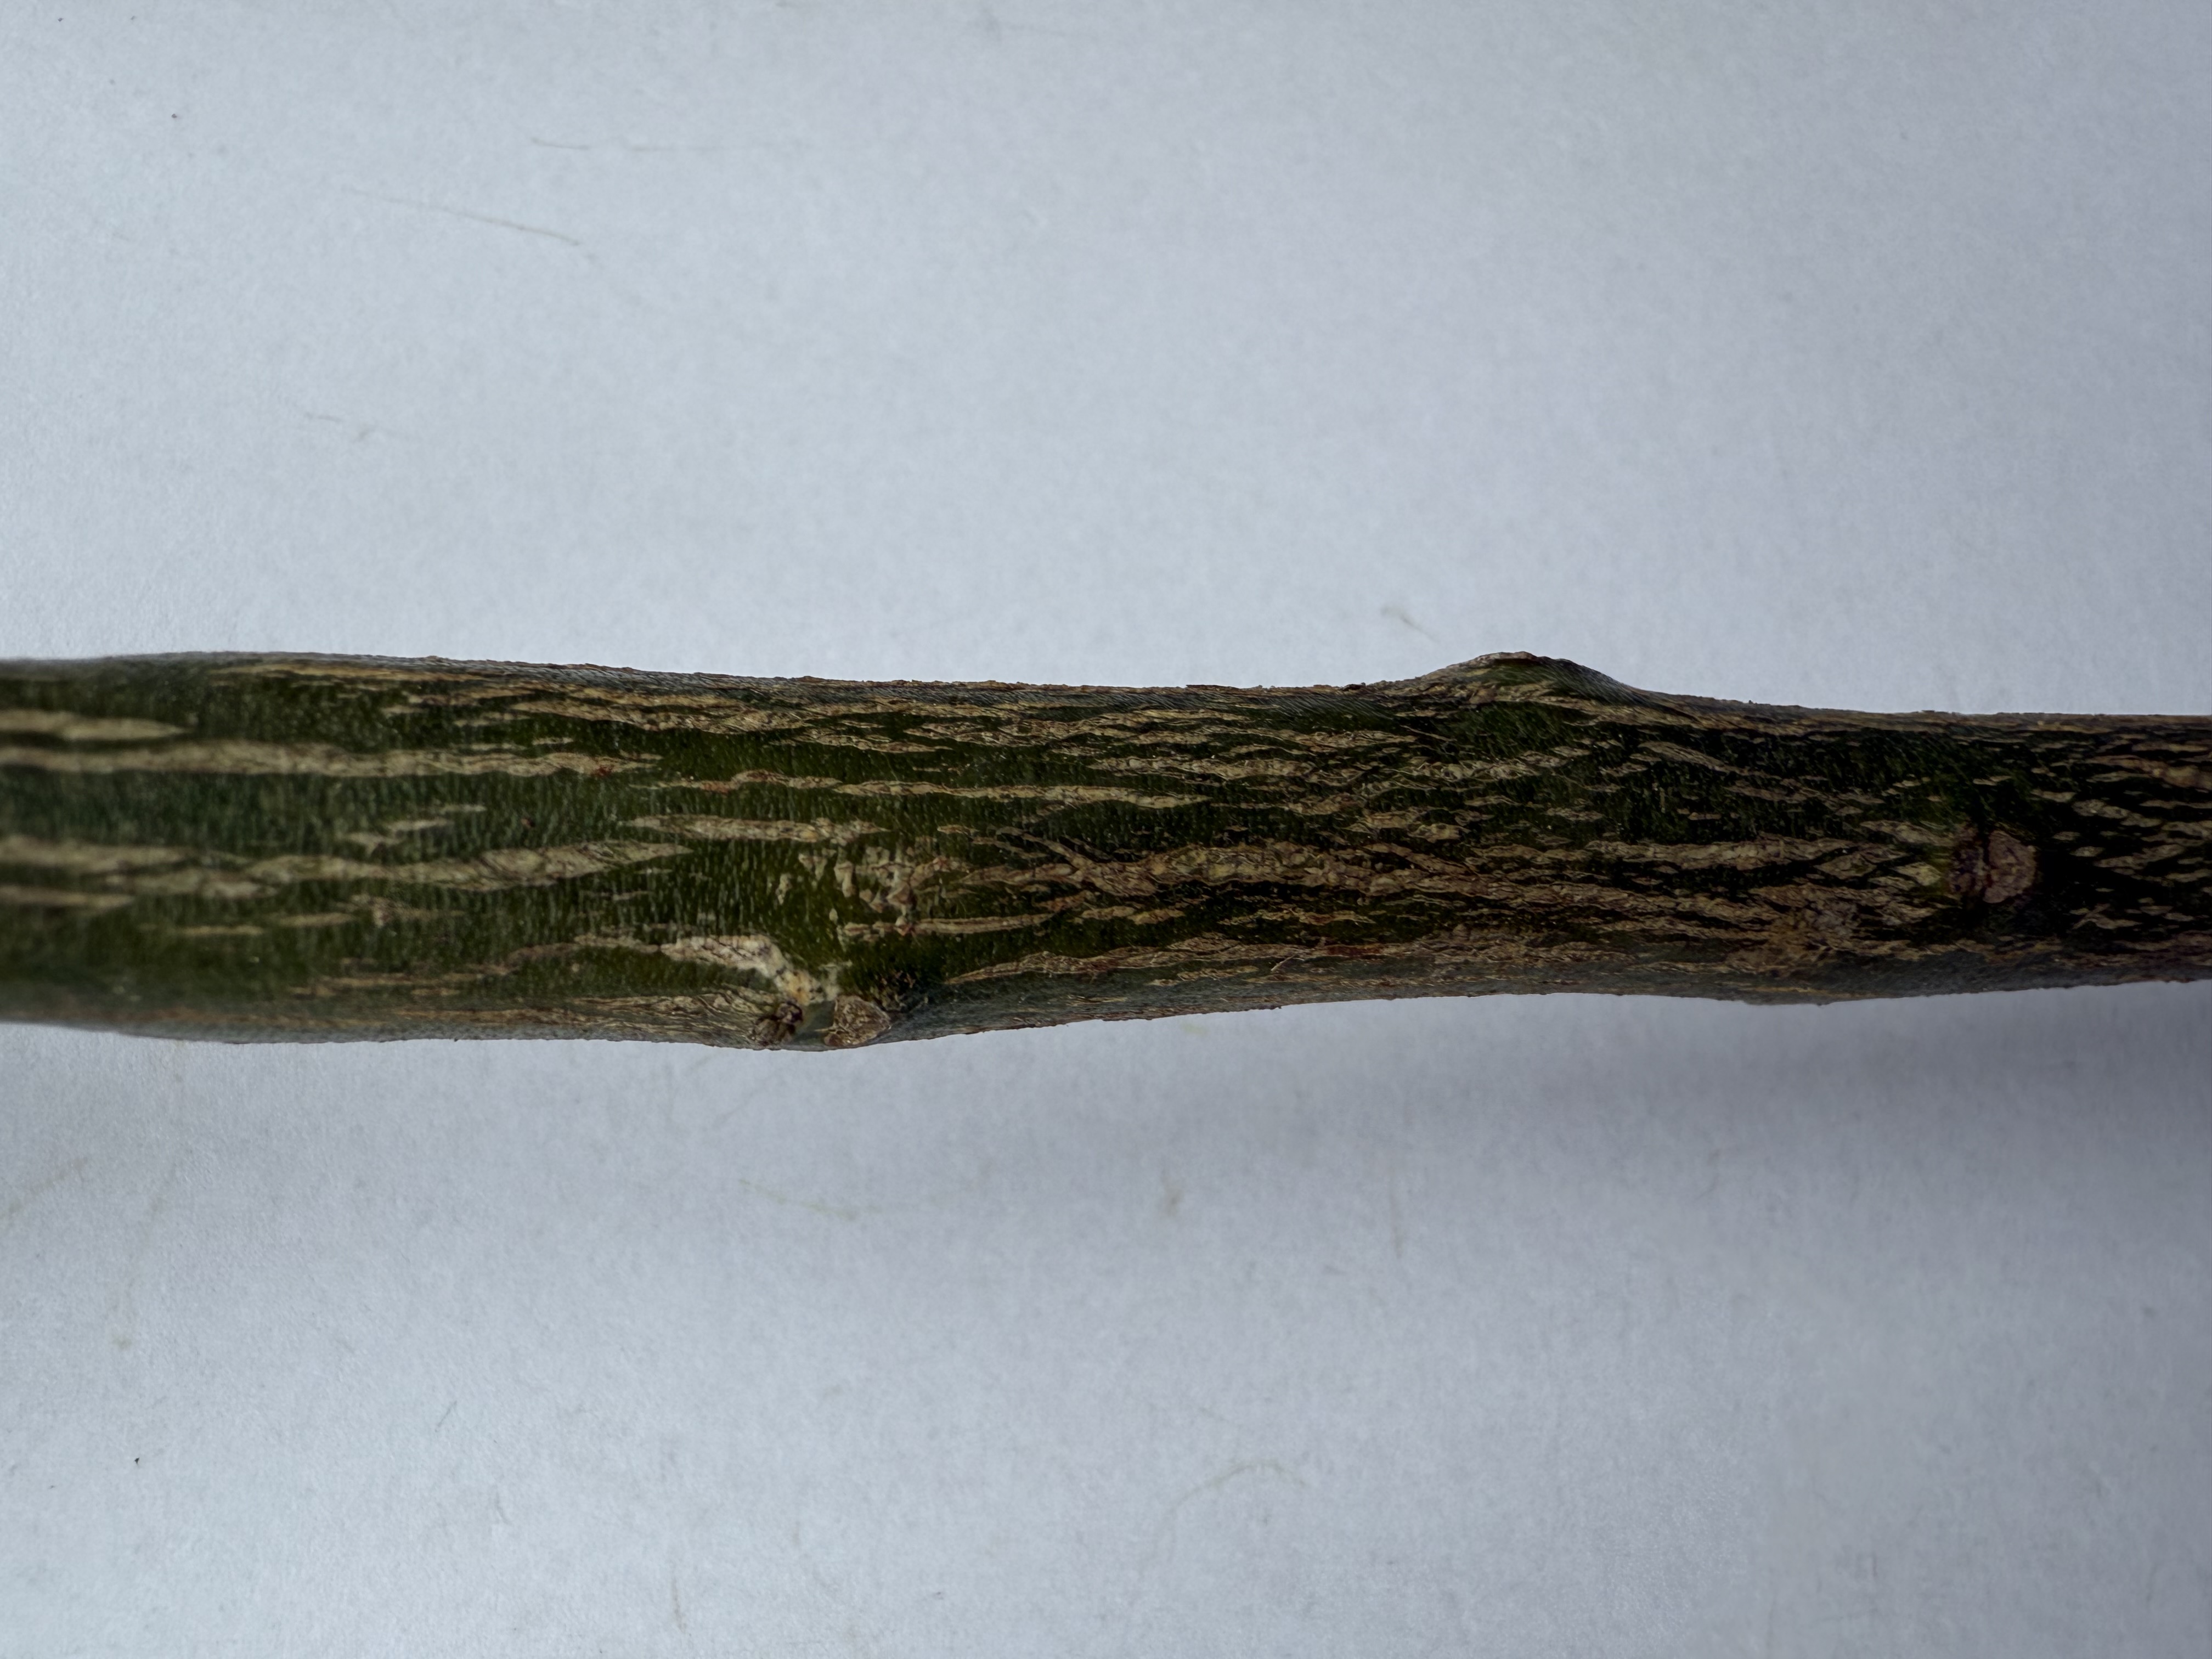
Variety: Kumquat